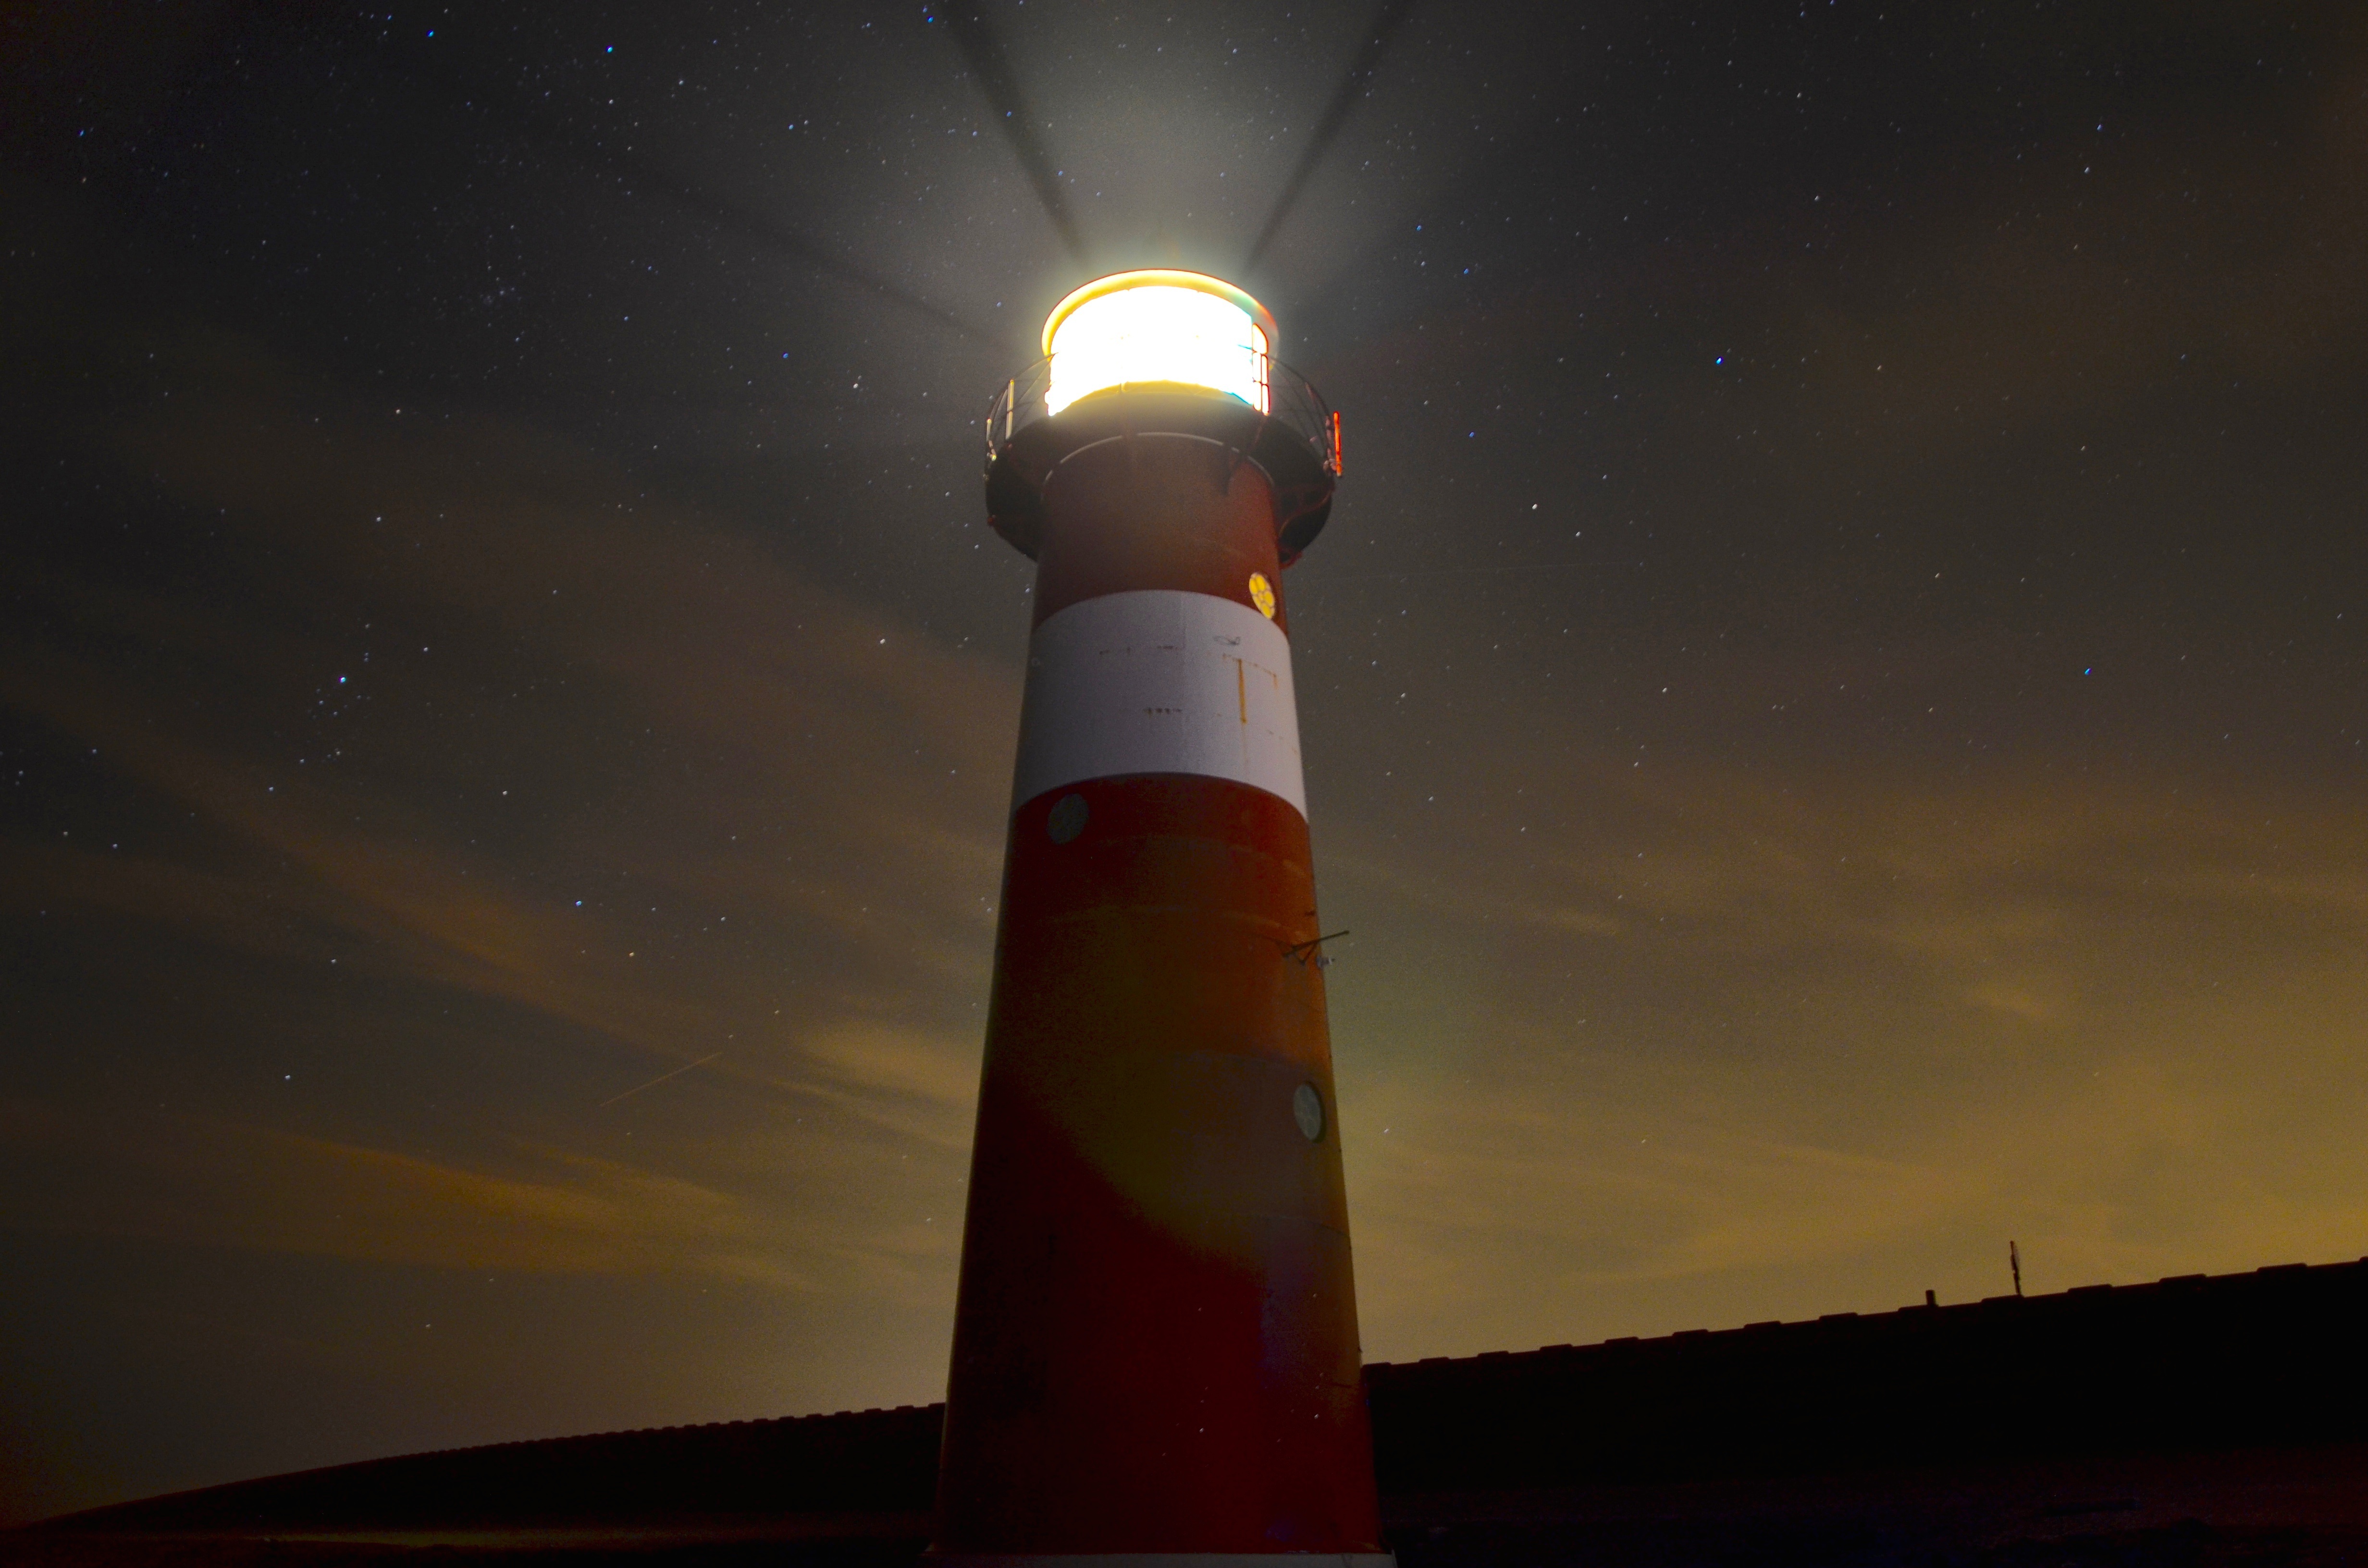
coast, light, lighthouse, sunset, night, atmosphere, dark, beam, dusk, evening, twilight, reflection, tower, beacon, darkness, danger, navigation, warning, maritime, atmosphere of earth